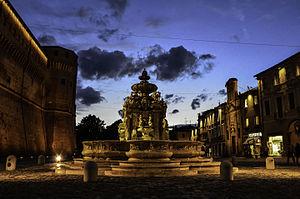
Cesena est une ville italienne de la province de Forlì-Cesena en Émilie-Romagne, près de la mer Adriatique.